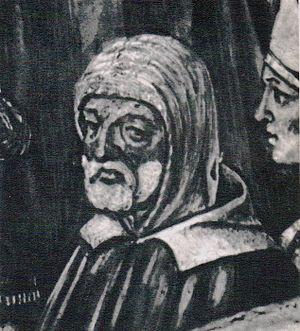
Élie del Medigo, né vers 1458 et mort vers 1493, est généralement considéré comme le dernier grand averroïste juif.